Louise Taplin

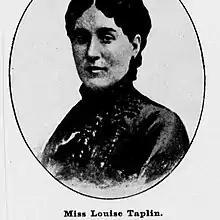
Portrait of Louise Taplin

Louise Taplin (1855–1901) was an English-born Australian nurse, children's home matron and charity worker.